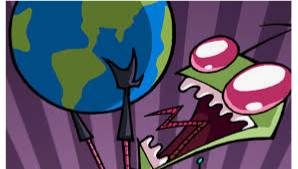
Portrait style: Cartoon Portrait